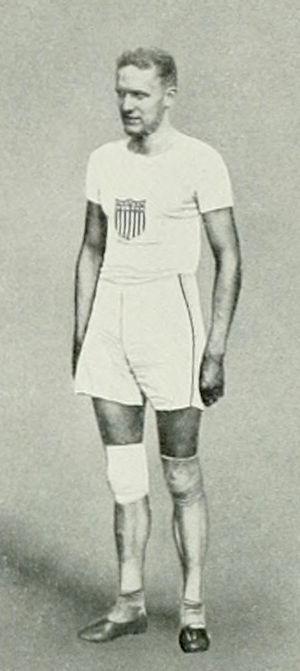
Harry Stoddard Babcock, né le 15 décembre 1890 et décédé le 15 juin 1965, était un athlète américain.